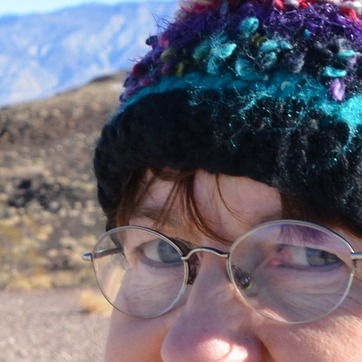
Material: hair